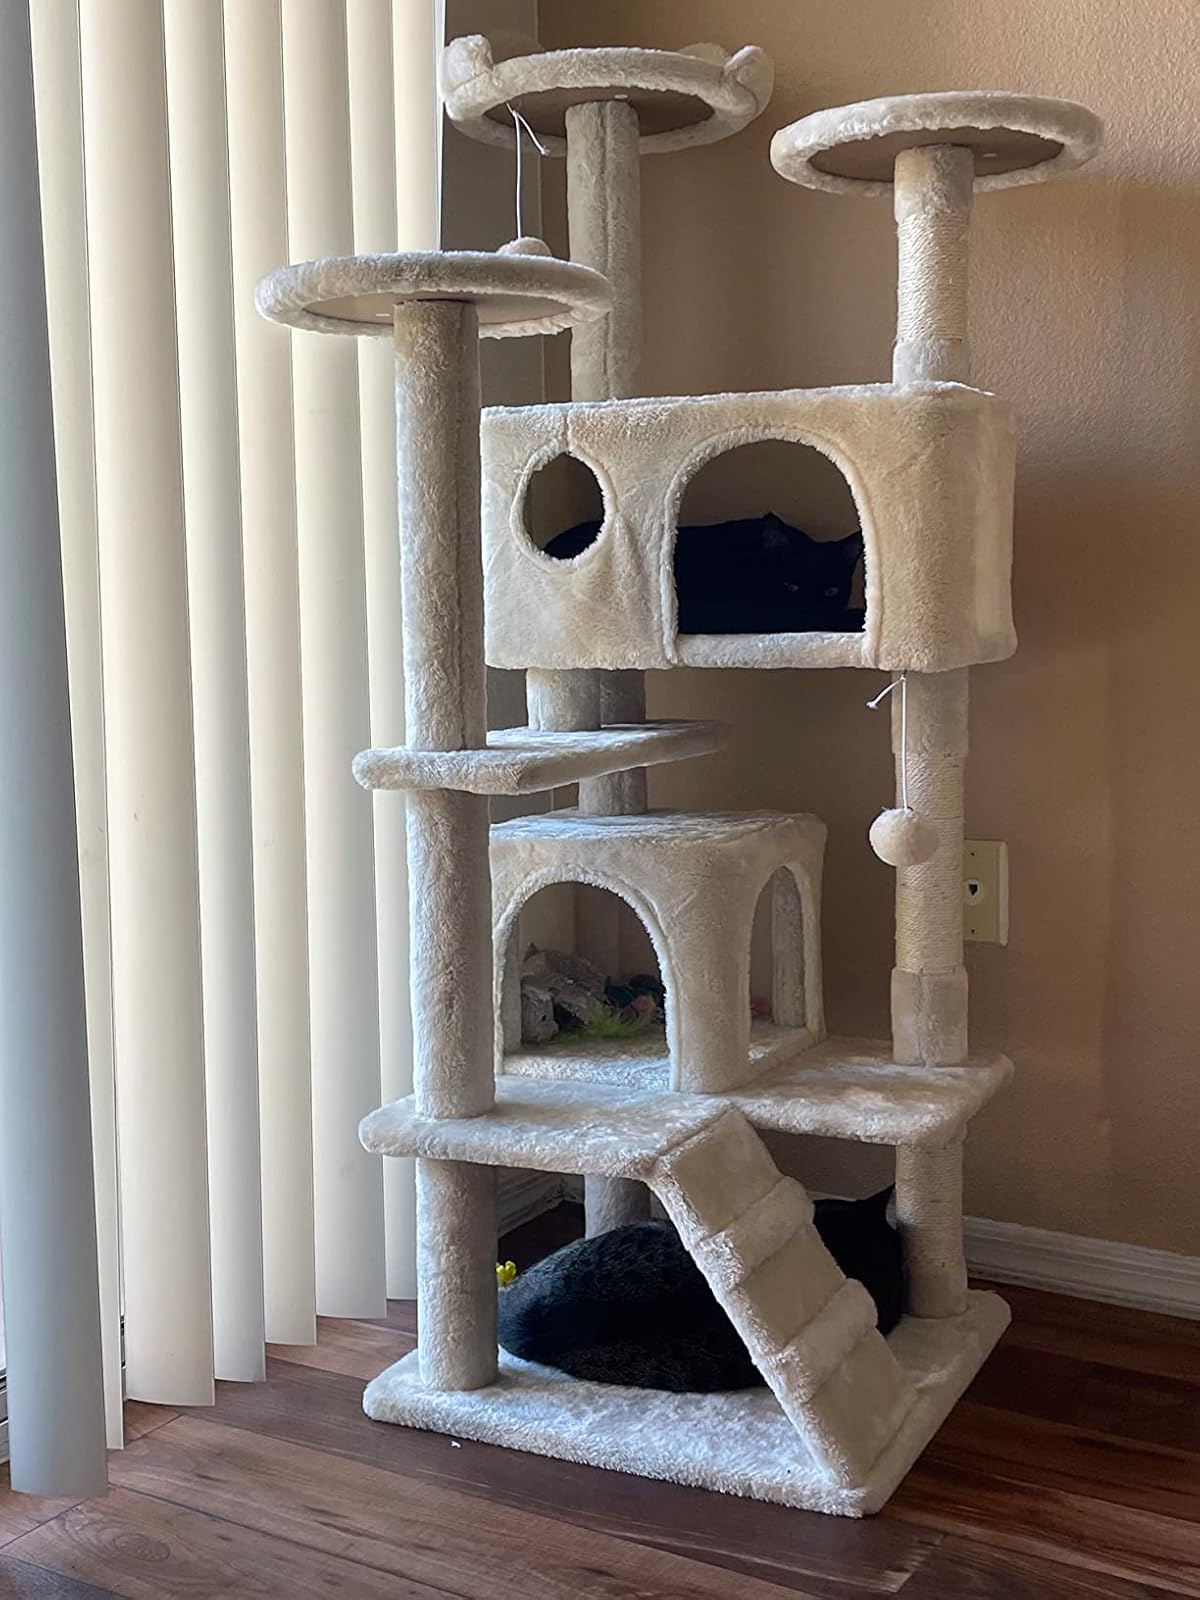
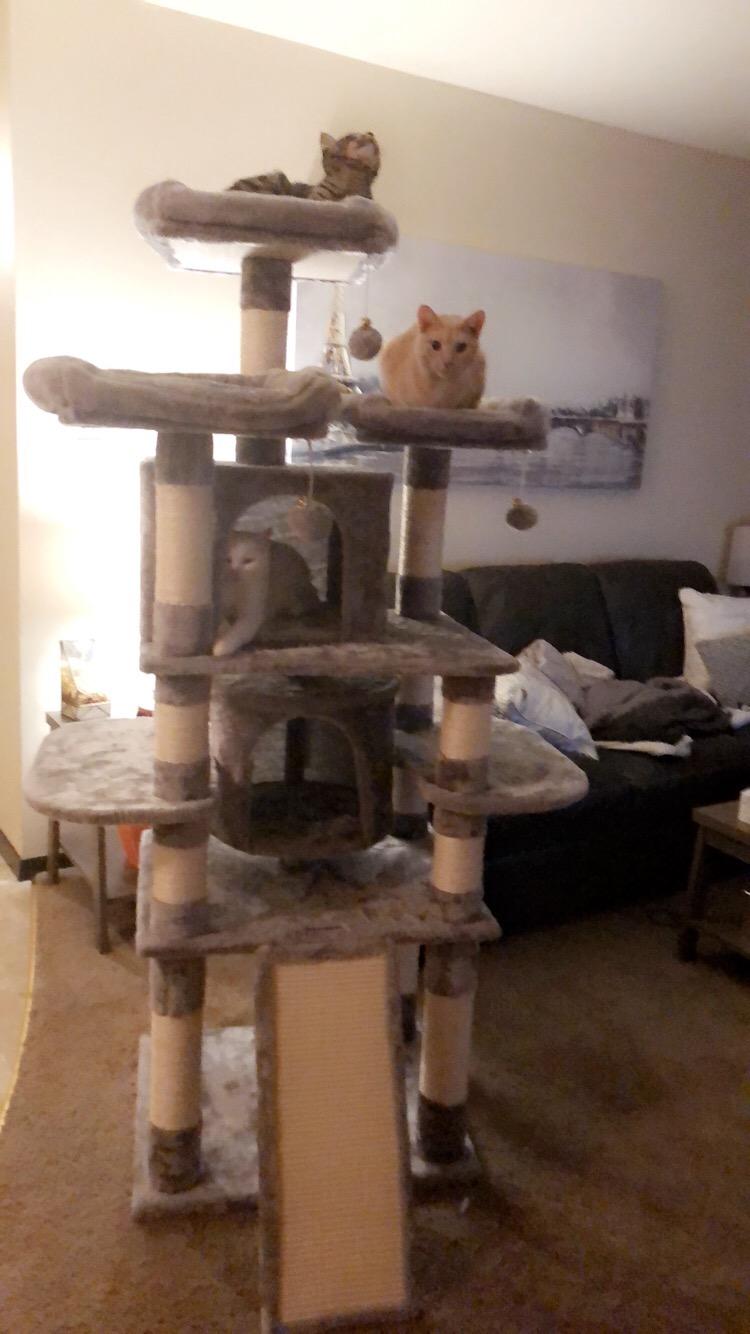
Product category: items_cat tree
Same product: no